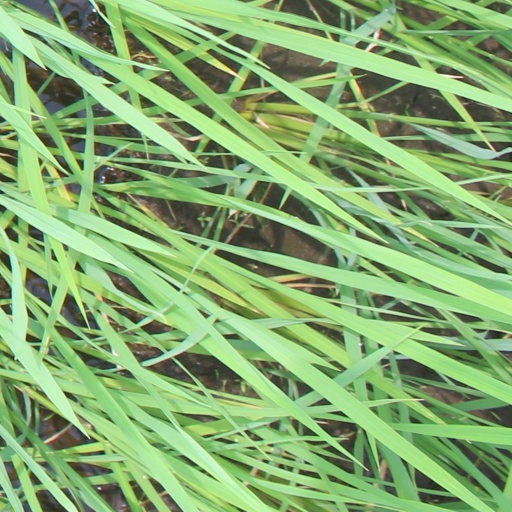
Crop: rice